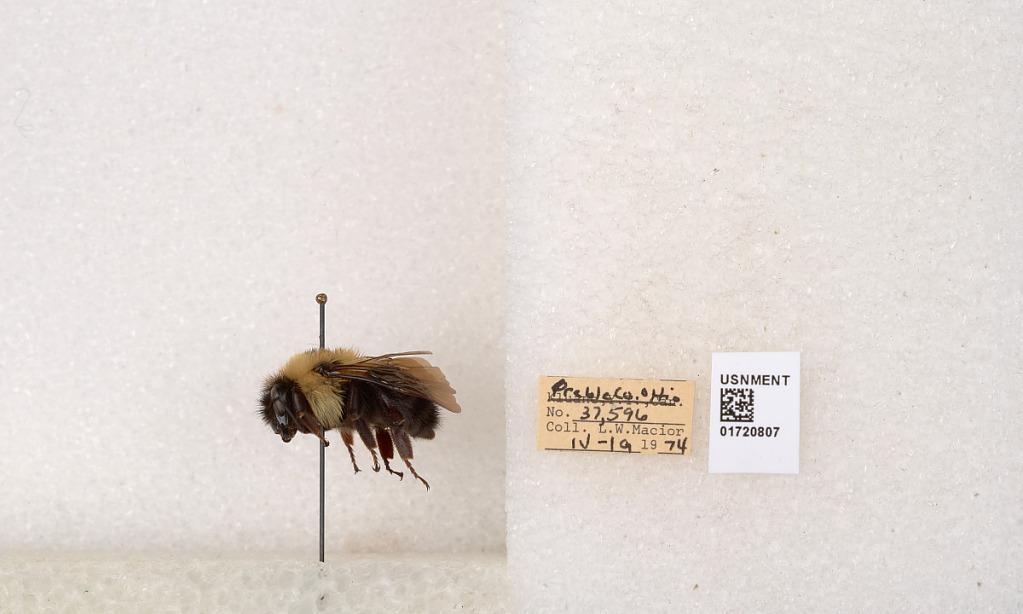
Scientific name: Bombus bimaculatus Cresson
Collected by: L. Macior
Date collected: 1974-4-19
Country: United States
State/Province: Ohio
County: Preble
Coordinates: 39.7416, -84.648